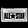
Label: Bag